Ethics of eating meat

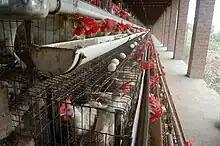
Egg-laying chickens in battery cages

One of the main differences between a vegan and a typical vegetarian diet is the avoidance of eggs, honey and dairy products such as milk, cheese, butter, and yogurt. Ethical vegans do not consume dairy or eggs because of the exploitation and slaughter of animals in the dairy and egg industries and because of the environmental effect of dairy production.